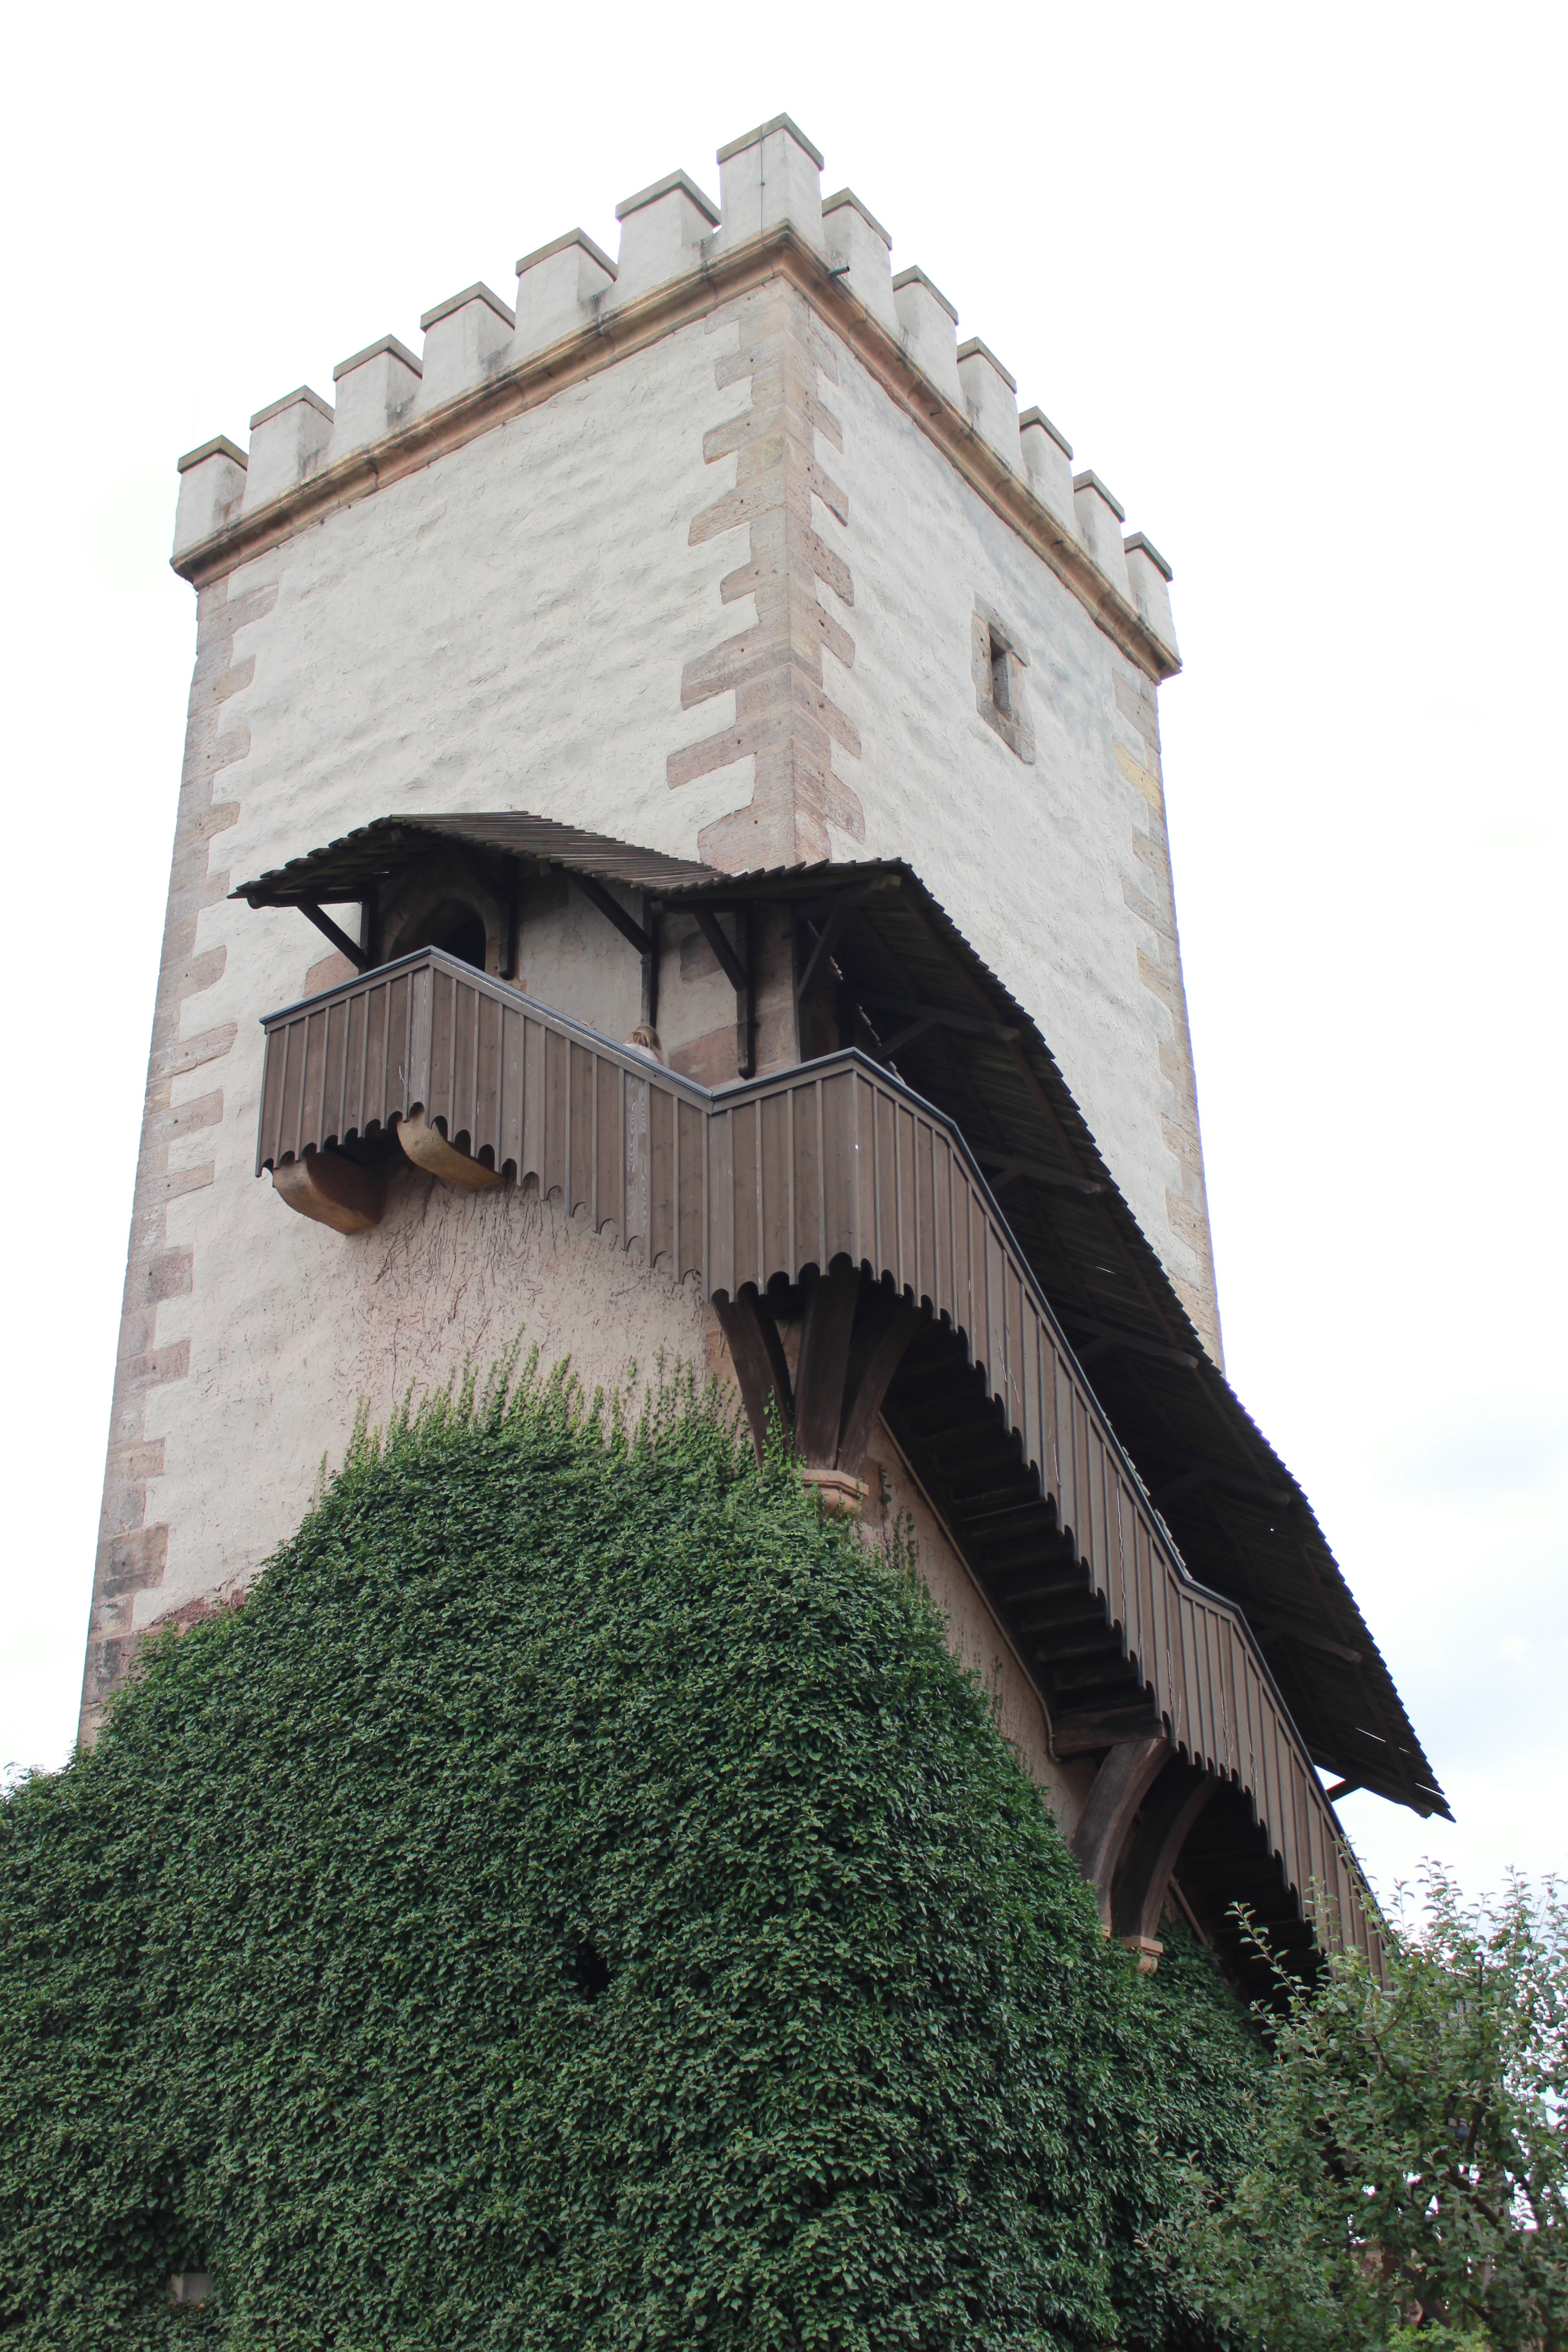
architecture, building, tower, castle, landmark, facade, bell tower, medieval, fortress, germany, luther, wartburg, medieval castle